James Mason Hutchings

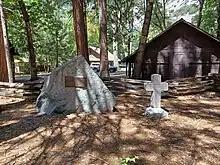
Graves of James Mason Hutchings (right) and Gertrude Hutchings Mills (left) at Yosemite Cemetery

While visiting Yosemite, Hutchings was killed on October 31, 1902, when his horse reared and threw him from his buggy. He is buried at Yosemite Cemetery.